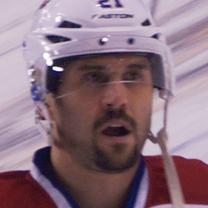
Age: 34